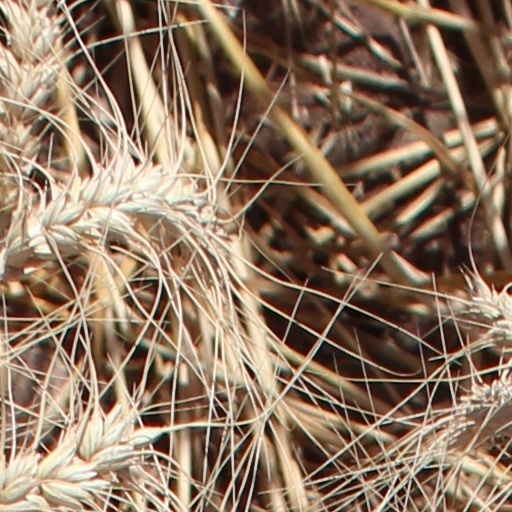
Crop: wheat